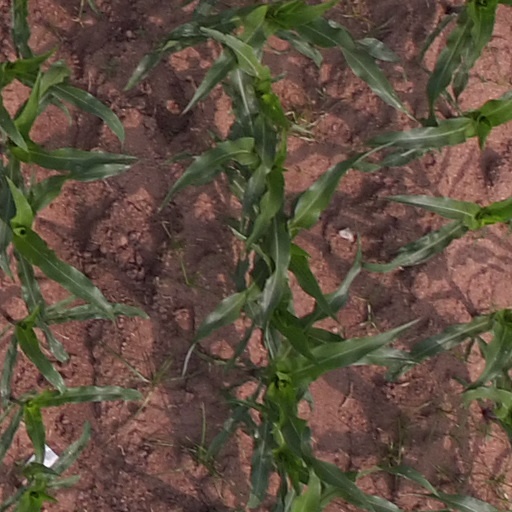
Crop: maize; corn